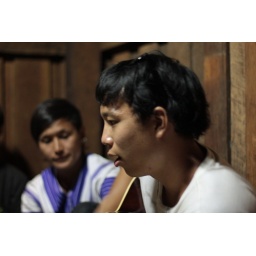
Inside Kon's eating house in his Village several kilometers outside of Chiang Mai, Thailand